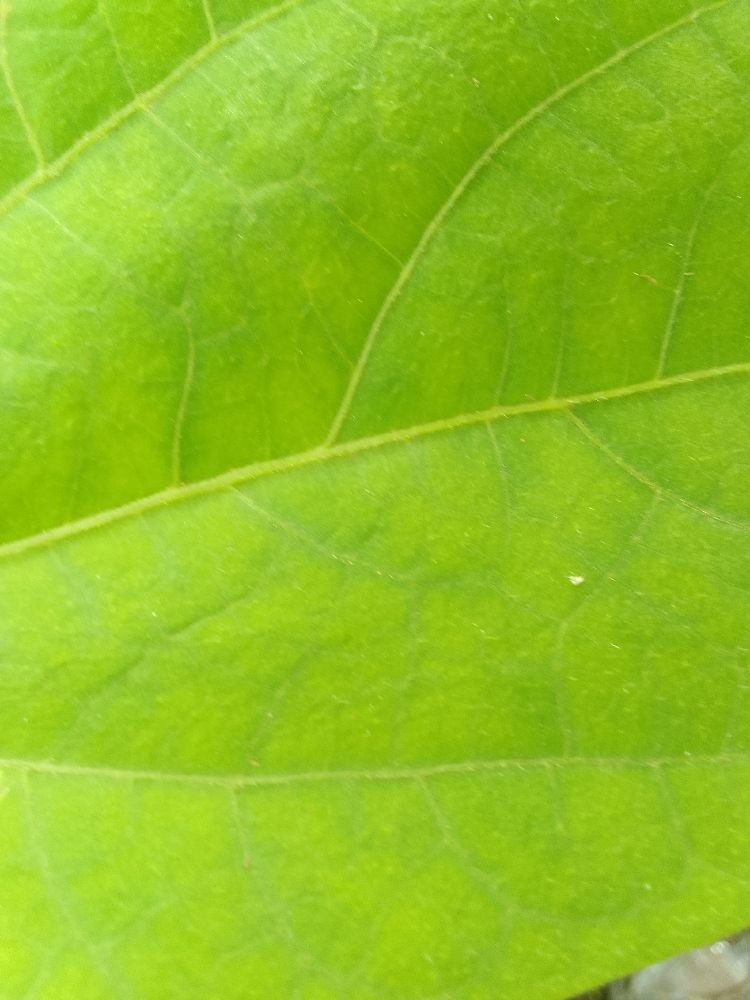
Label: healthy